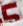
Number: 5